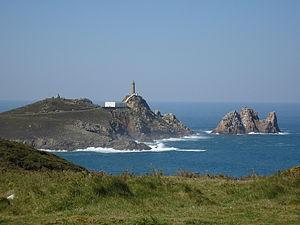
Le phare de Cabo Villano est un phare situé sur le promontoire de Cabo Villano, proche de la paroisse civile de Corme Porto la commune de Camariñas, dans la province de La Corogne.